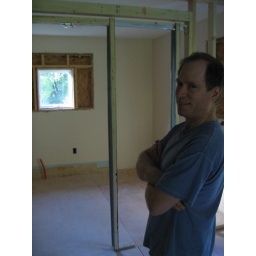
...in the master bedroom, near the wall separating the bedroom from the walk-in closet.